Dick Kerr Type Tram

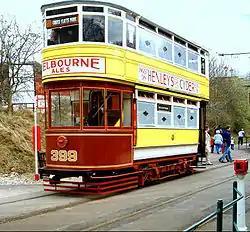
The Dick, Kerr Type Tram from the Leeds Tramway

The Dick, Kerr Type tram was the classic British tram design. It was the most common tram seen on Britain's tramways until the 1950s. The Trams were built by Dick, Kerr & Co. of Preston and Kilmarnock. They were the flagship design of the company. Many different types of the tram were designed. These included: